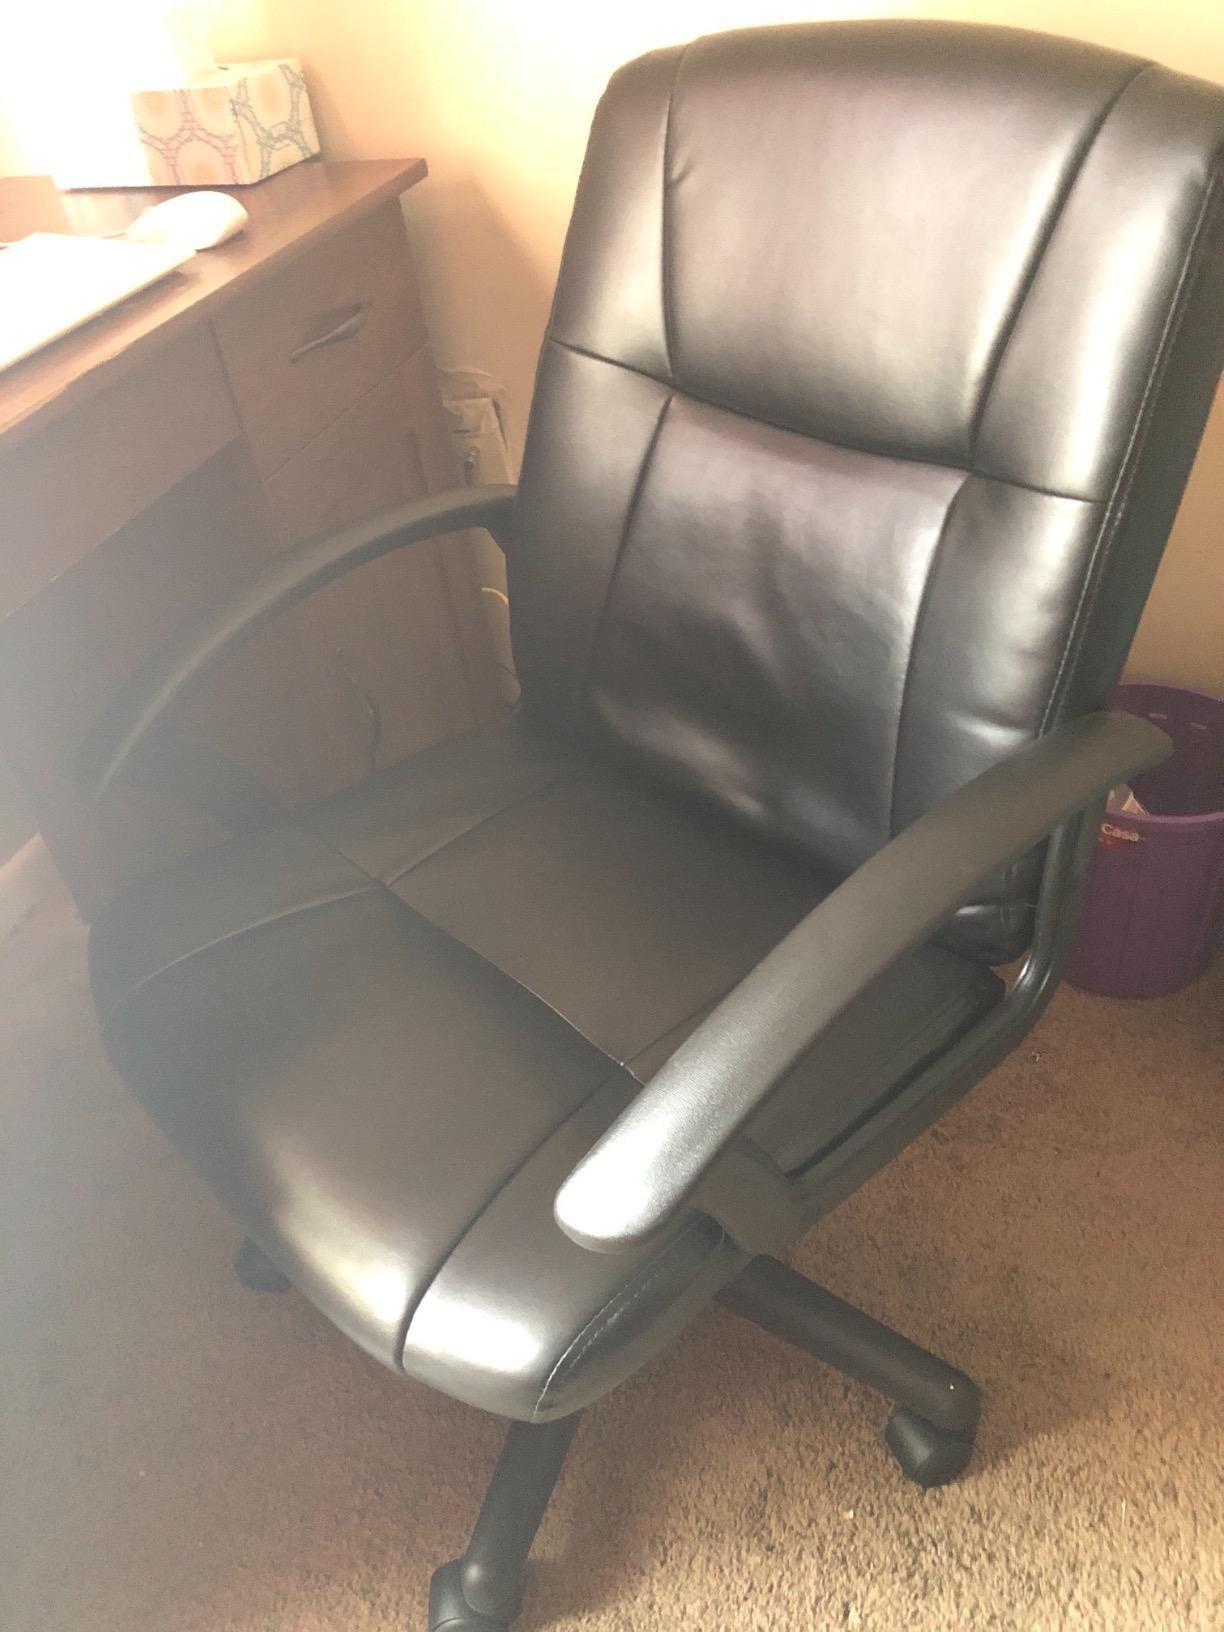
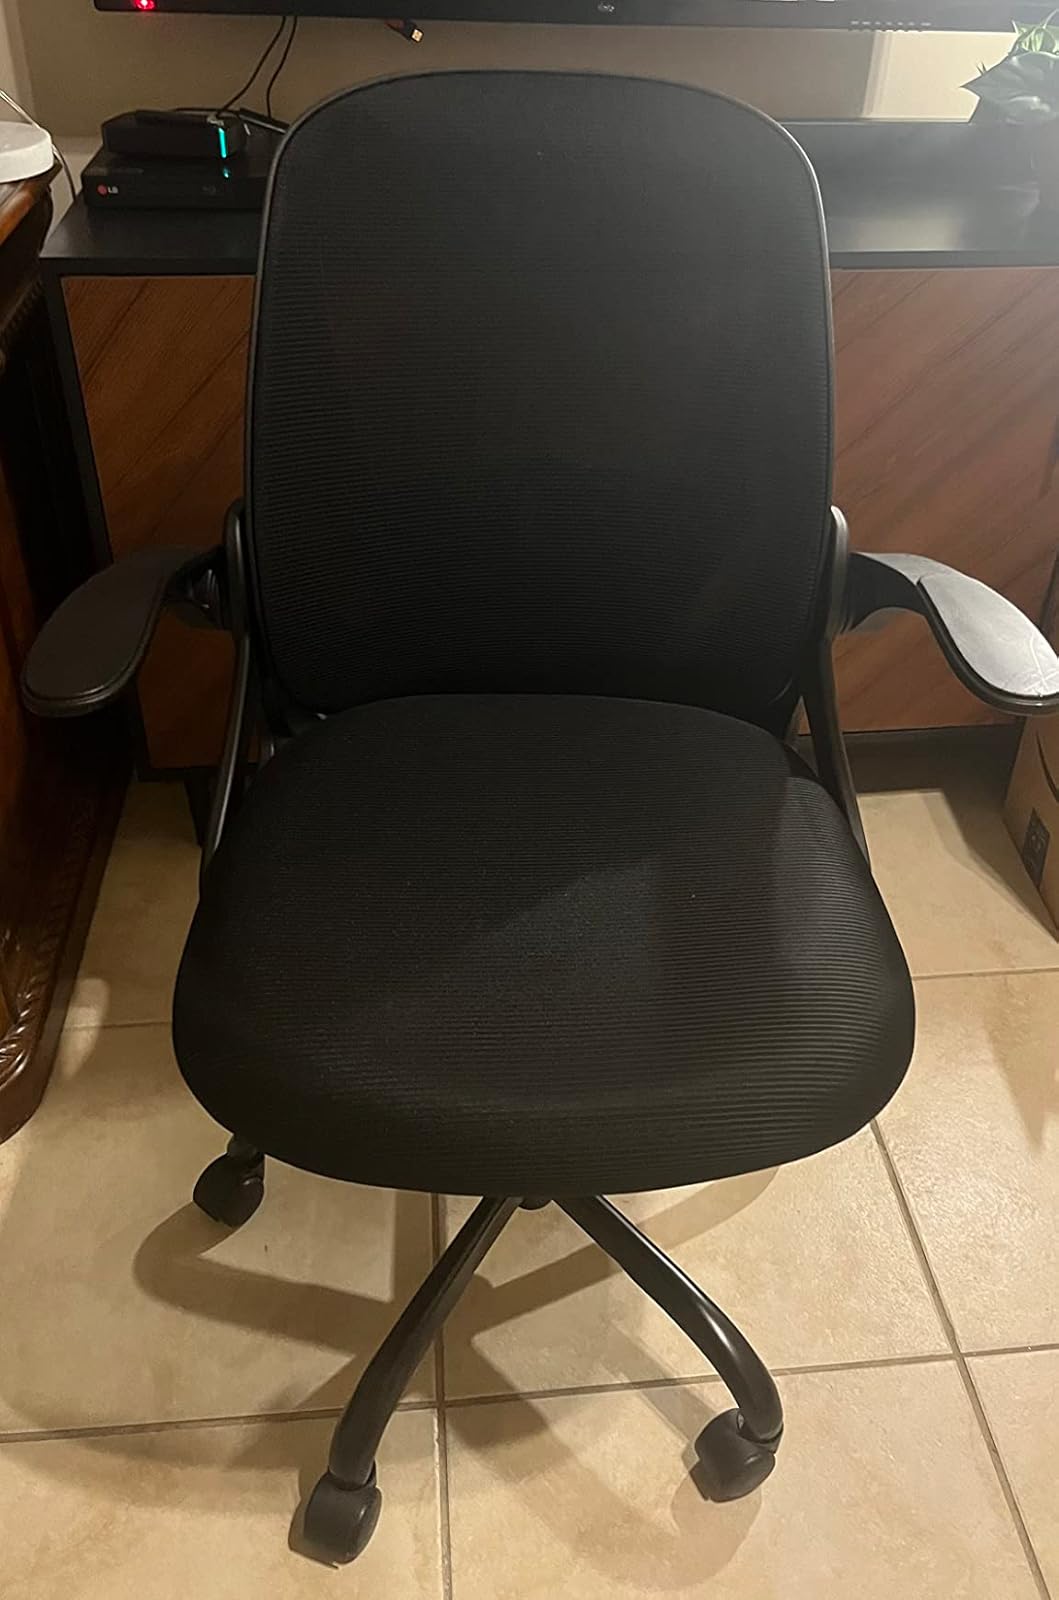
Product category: items_chair
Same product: no